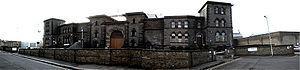
La Prison de Wandsworth est probablement l’une des plus célèbres prisons londoniennes. Elle se trouve dans le quartier de Wandsworth, situé dans le district éponyme.